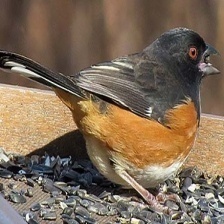
Species: EASTERN TOWEE
Scientific name: PIPILO ERYTHROPHTHALMUS